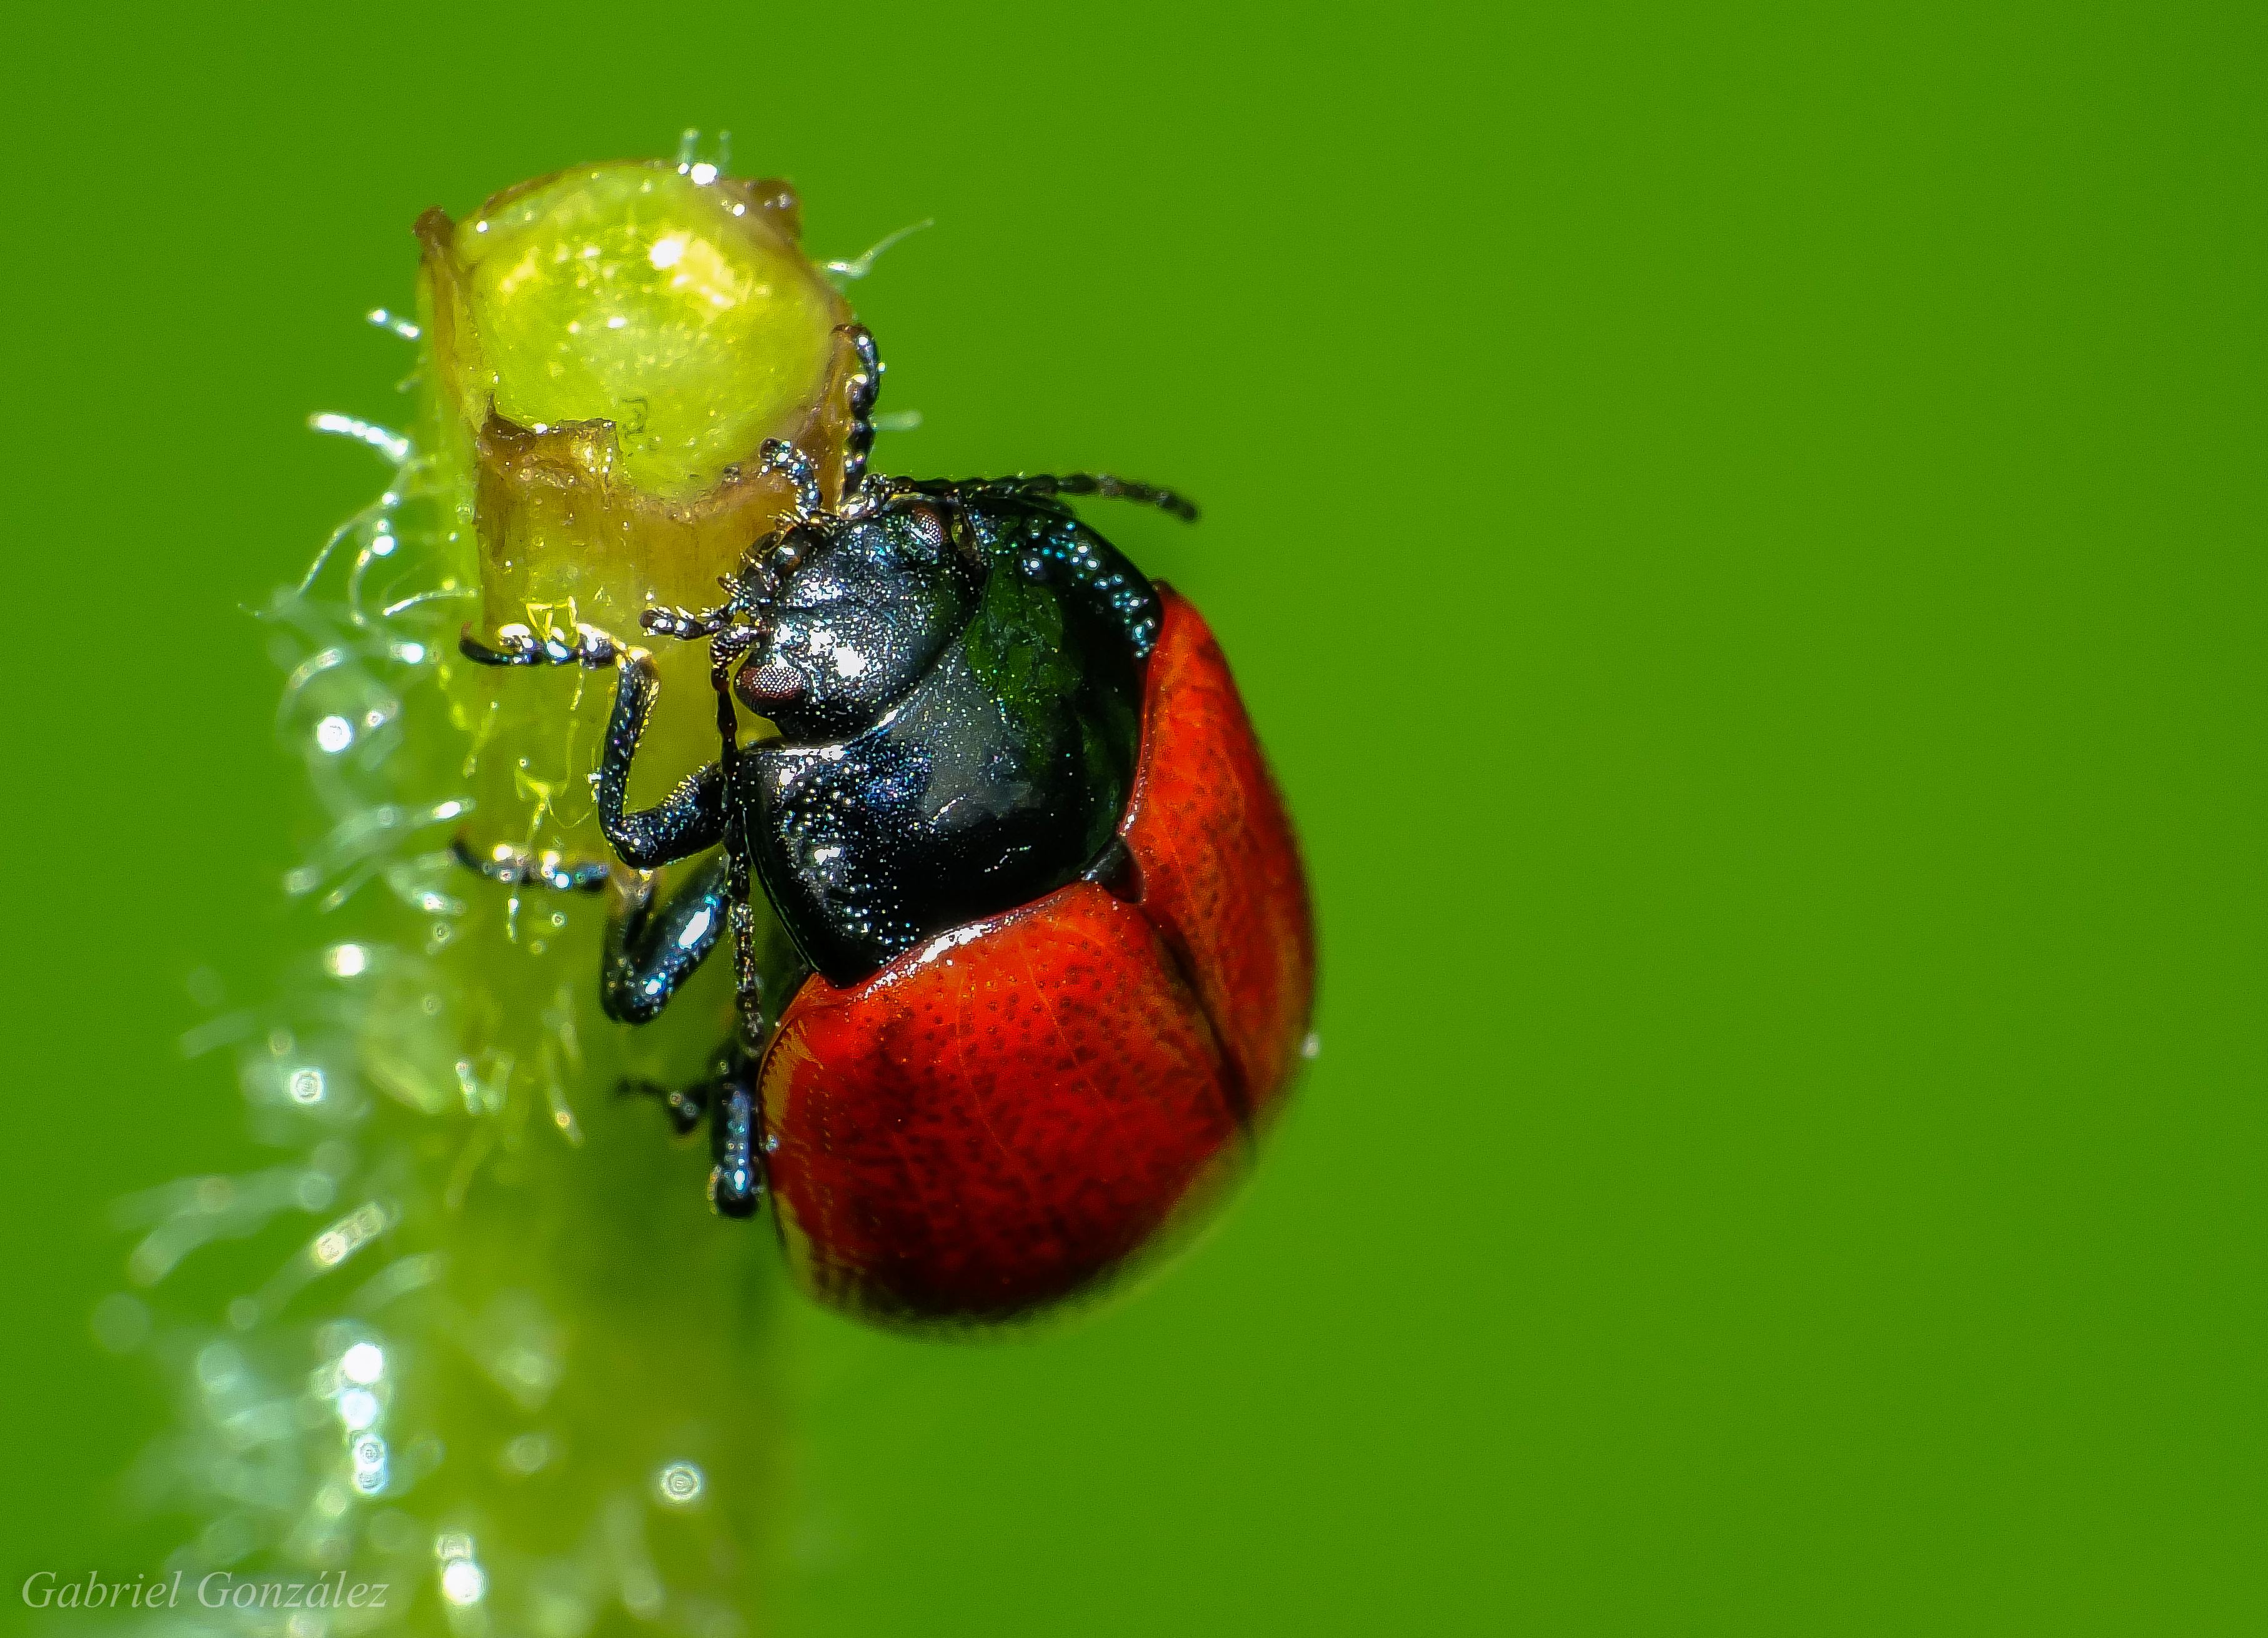
nature, photography, flower, fly, green, insect, macro, fauna, ladybird, invertebrate, close up, animals, naturaleza, beetle, nectar, ggl1, gaby1, xovesphoto, animales, gphoto, raynox250, fujifilmxs1, macro photography, leaf beetle, plant stem